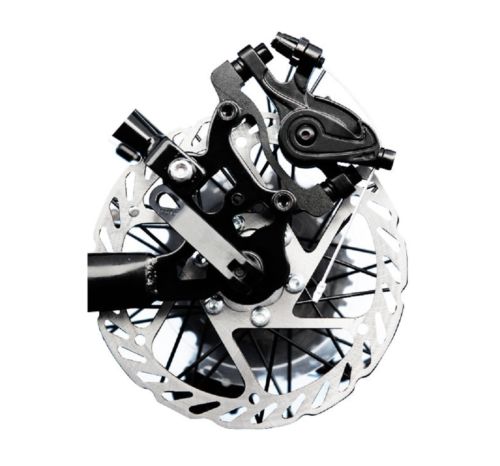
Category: bicycle